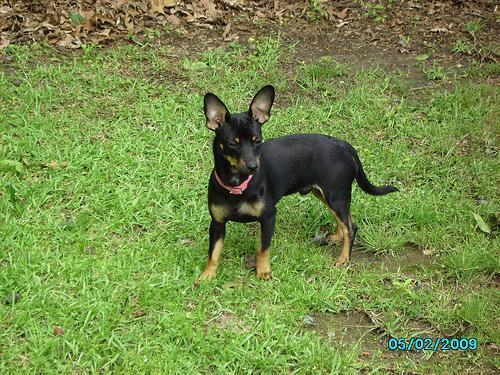
miniature pinscher